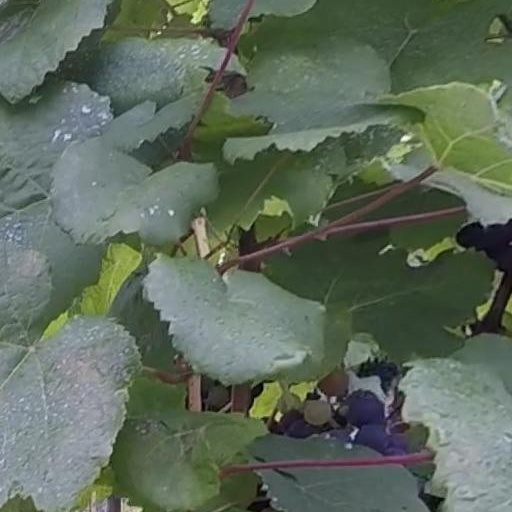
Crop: grape